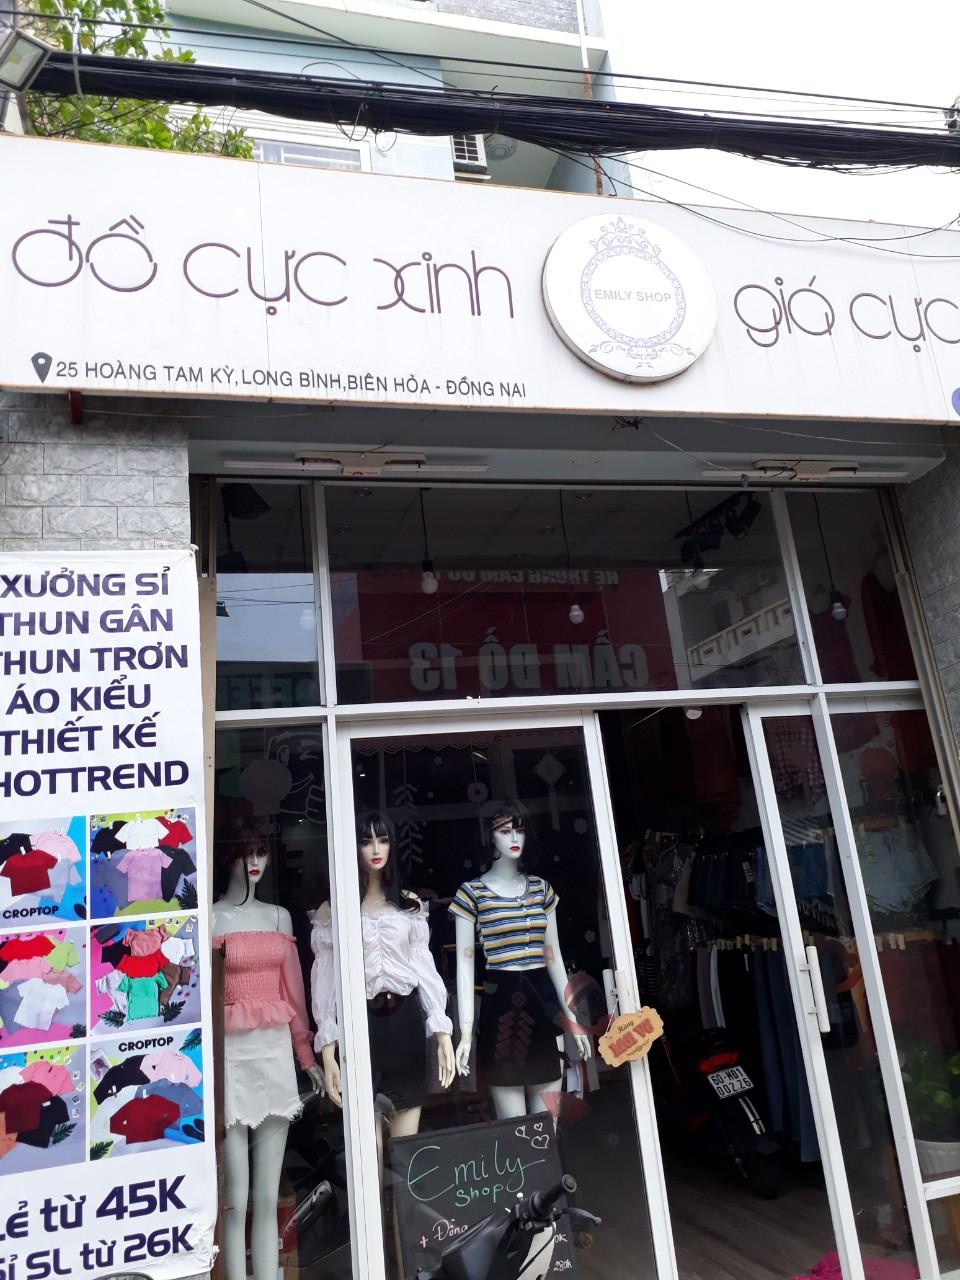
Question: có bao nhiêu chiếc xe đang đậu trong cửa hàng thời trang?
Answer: có một chiếc xe